Horace Day

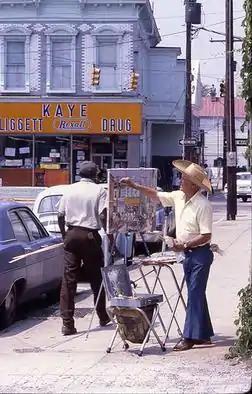
Horace Day painting on upper King St., Charleston, SC

In the Lowcountry as elsewhere, Day worked "en plein air" to capture directly the color and intensity of the scene. As a result of that direct, emotional connection, Day's paintings have been acclaimed for revealing the essence of their place and the spirit of their people, and the sensitivity with which he recorded their character and the architecture of their homes, “whether simple wooden cabins set in a spreading field or pillared mansions overhung with majestic trees.”